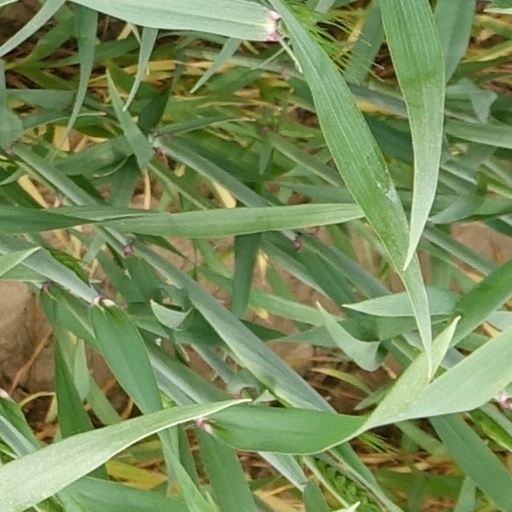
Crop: wheat